Gull wing

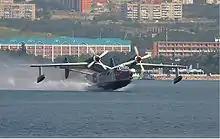
Beriev Be-12 seaplane with gull wing profile

The gull wing design found its way into seaplanes by the early 1930s. As engine power increased, so did the need for large propellers that could effectively convert power to thrust. The gull wing allowed designers to ensure adequate propeller tip clearance over the water by placing the engines on the highest point of the wing. The alternative was placing the engine on a pylon. The first flying boat to utilize the gull wing configuration may have been the Short Knuckleduster, which first flew in 1933. The Dornier Do 26, a high-speed airliner and transport platform, of which six aircraft were built, made its first flight during 1938. The configuration was also used on the US Navy's PBM Mariner and P5M Marlin maritime patrol aircraft. The emergence of long range, land-based jets in the 1950s and the subsequent demise of the seaplane prevented widespread use of the gull wing, although it was still used in some post-war designs, like Beriev Be-12 "Chaika" (the name means 'gull' in Russian).